WWF North American Heavyweight Championship

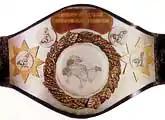
The North American Heavyweight Championship belt.

The WWF North American Heavyweight Championship was a relatively short-lived title in the World Wrestling Federation (WWF, now WWE) from 1979 until 1981. It was established as the WWWF North American Heavyweight Championship on February 13, 1979 before the World Wide Wrestling Federation (WWWF) was renamed to WWF the following month. The inaugural champion was Ted DiBiase and the final champion was Seiji Sakaguchi.